Iaitō

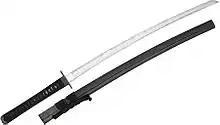
"Iaitō"

A real (sharp) katana is called a . In contrast to shinken, iaitō have no cutting edge and are designed for iai/battō practice and are usually unsuited for sword-to-sword contact. These should not be confused with imitation swords primarily made for decorative reasons, which are generally unsafe for martial arts practice.